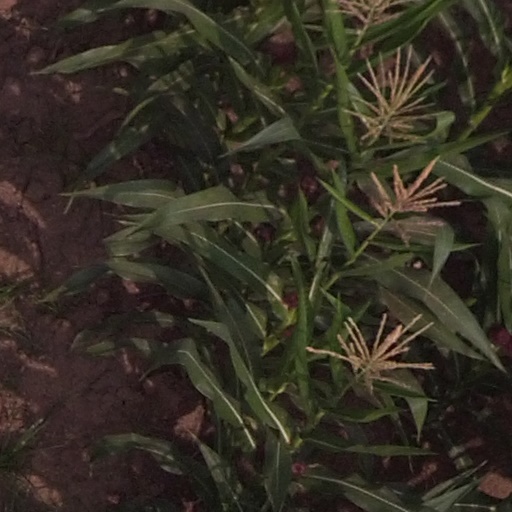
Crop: maize; corn